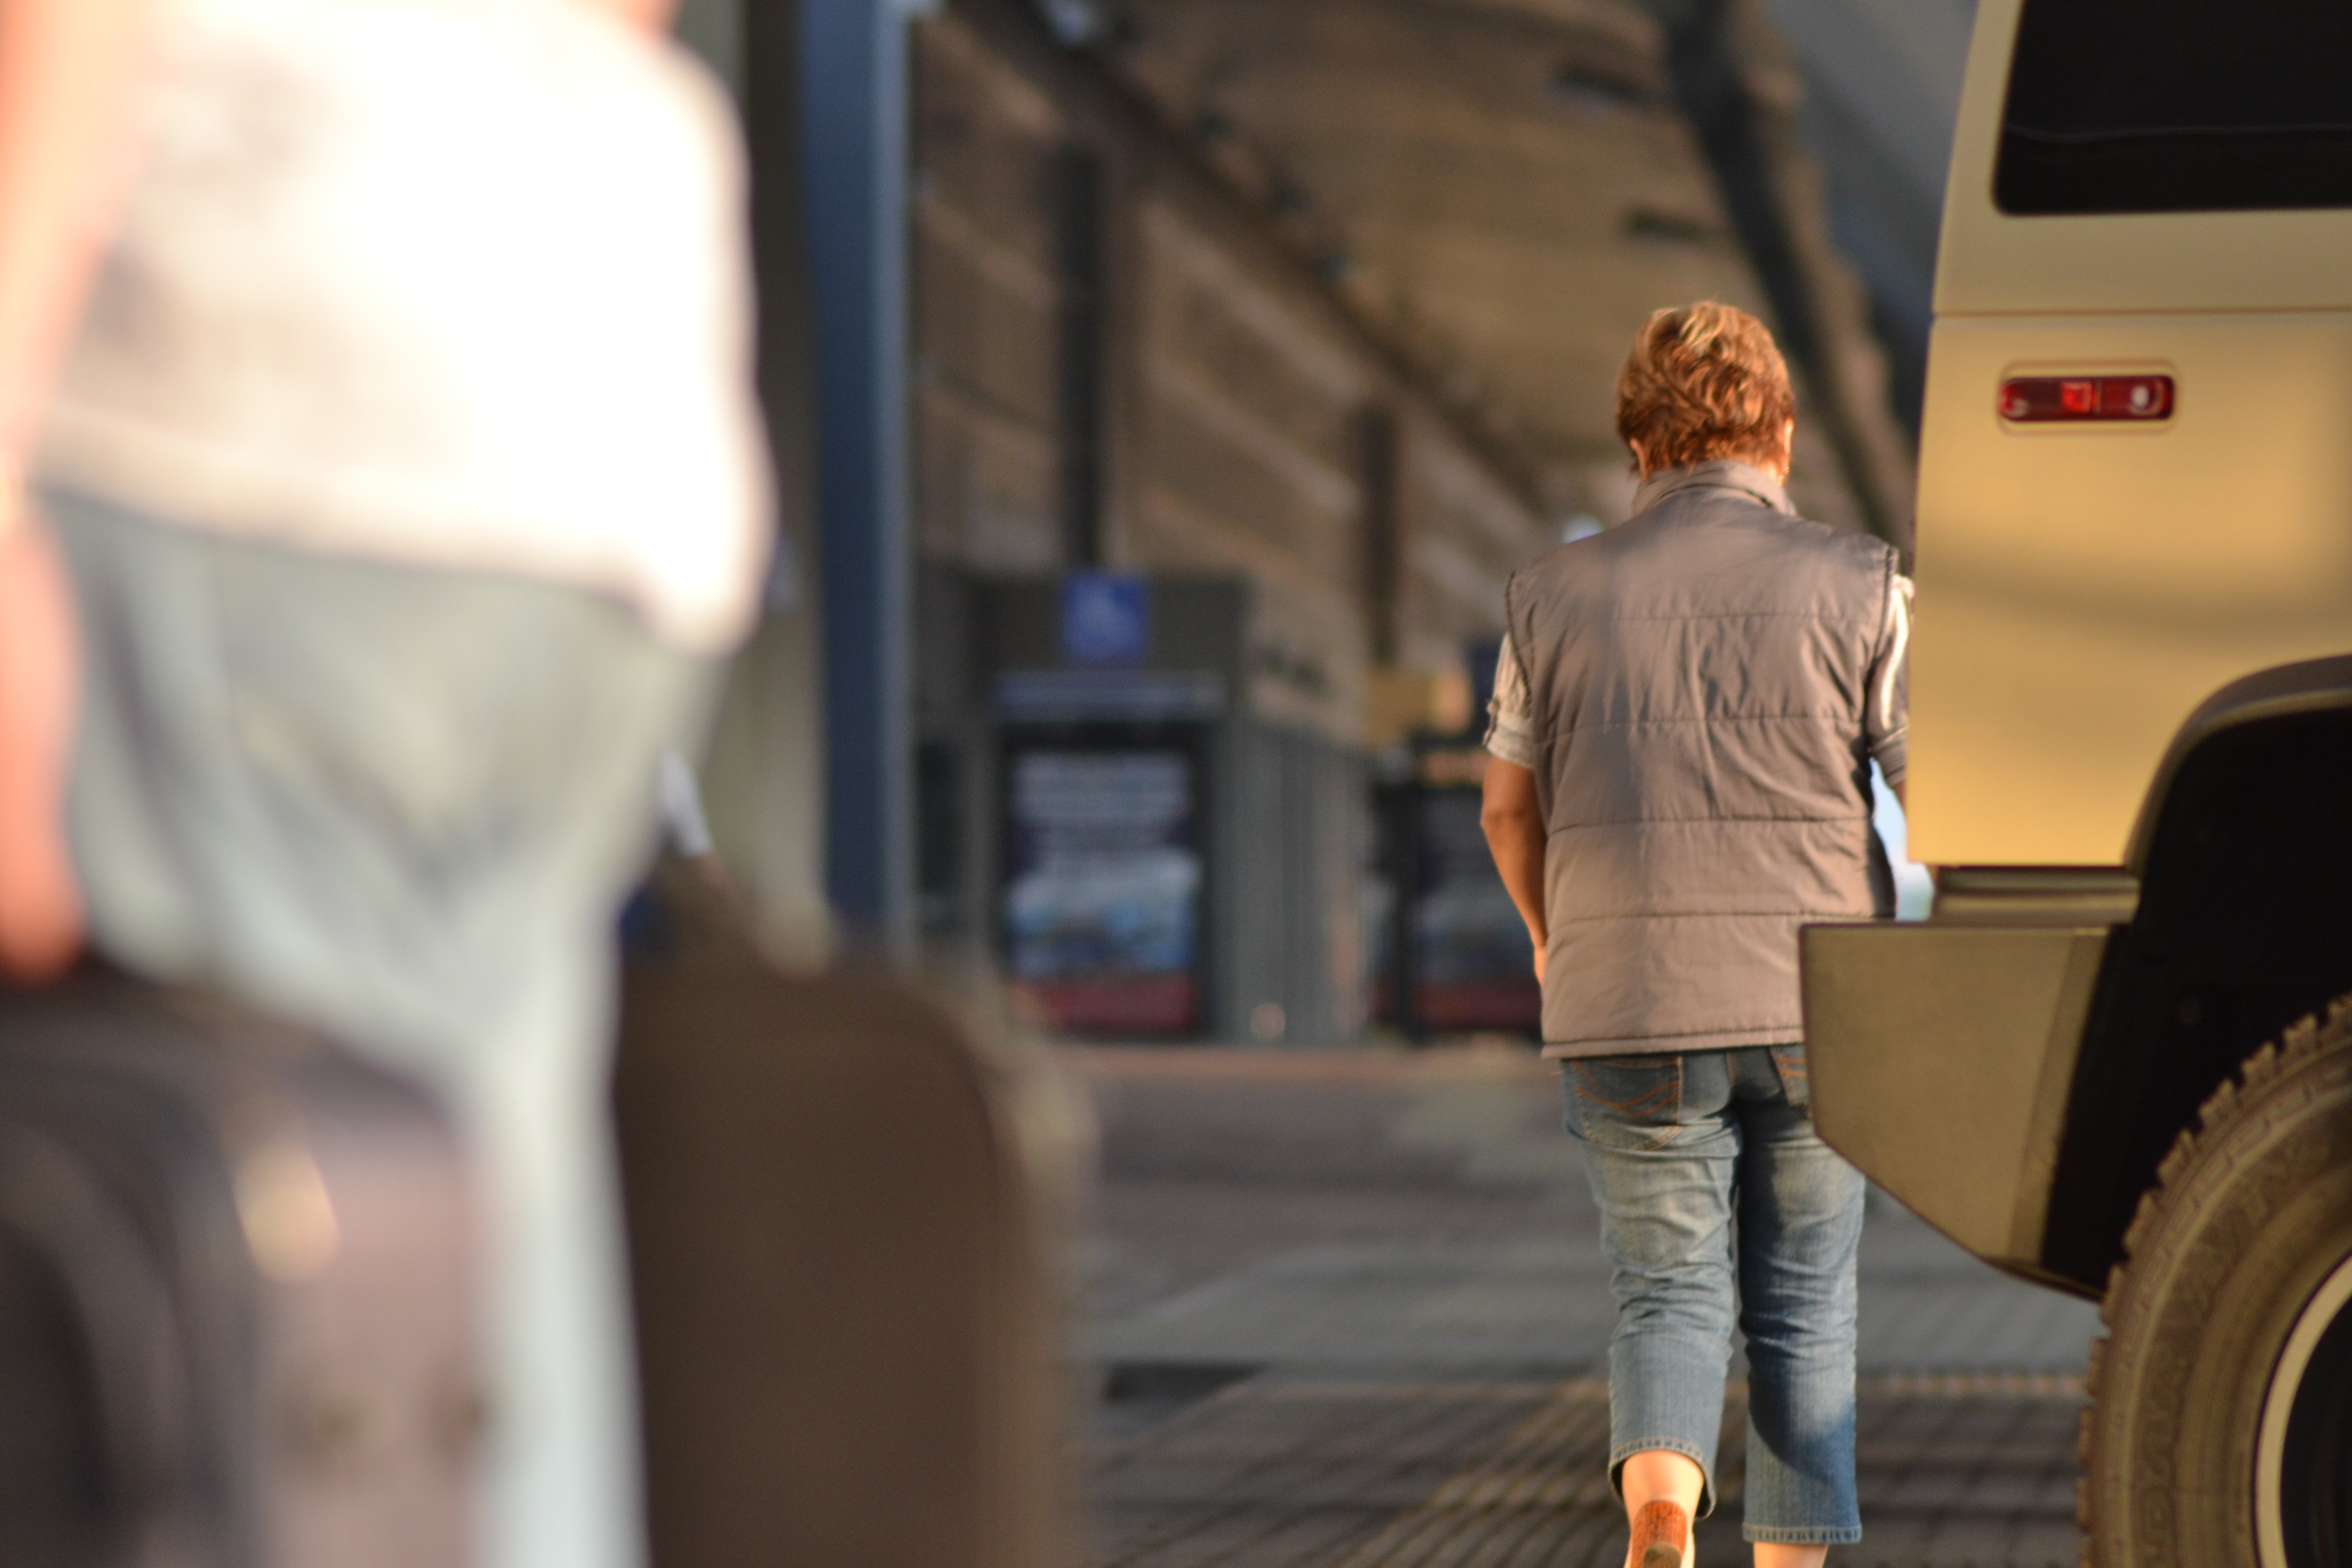
people, road, street, tourism, luggage, women, tourists, infrastructure